Subhodeep Mukherjee

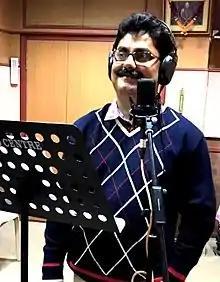
At Gathani Studio, Subhodeep Mukherjee

Subhodeep Mukherjee (Bengali: শুভদীপ মুখারজী) is a Ghazal singer. He performs Hindustani classical and experimental Ghazal ‘Jugalbandis’. He belongs to the Kolkata.